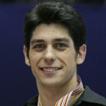
Age: 23